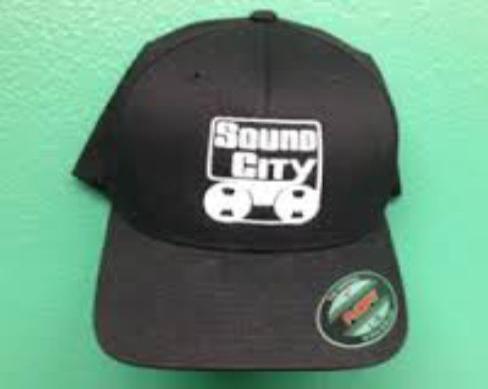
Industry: Leisure